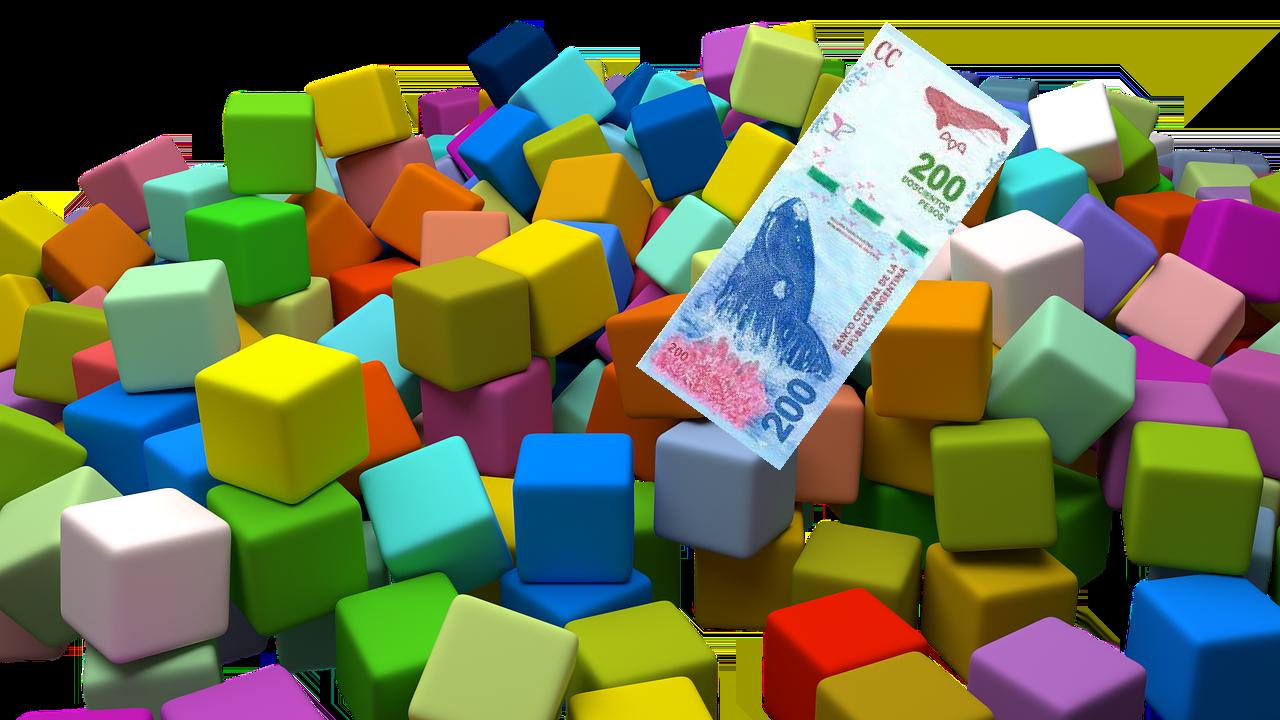
Denominación: 200